Hazelwood House, Sligo

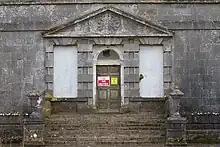
Hazelwood's boarded up doorway (2011)

The house then stood empty until 1930, when a retired tea planter named Berridge lived there, carrying out repairs and renovations before the house and lands were sold to the Land Commission and the State Forestry Department in 1937.